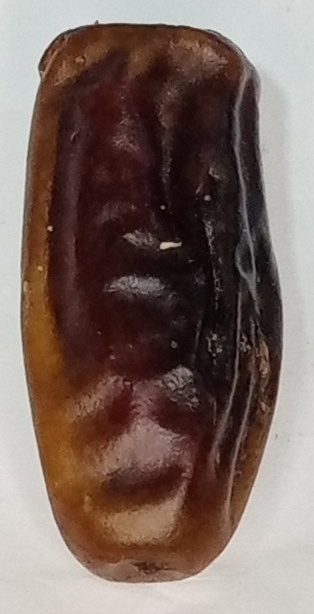
Variety: gajar
Size: medium
Grade: grade-3